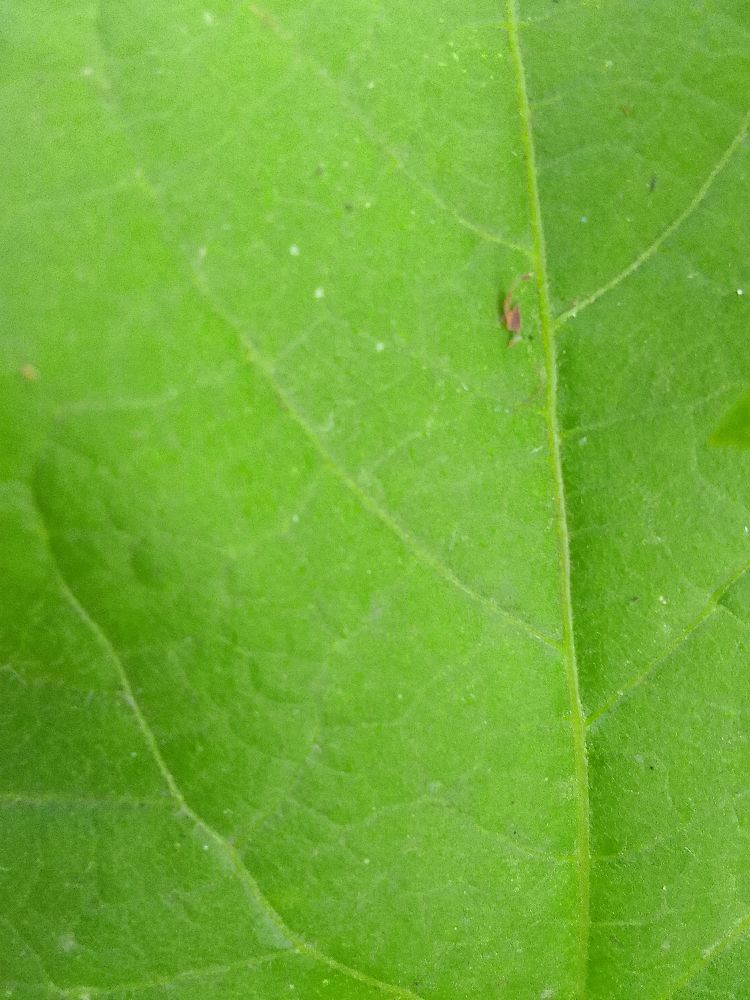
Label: healthy